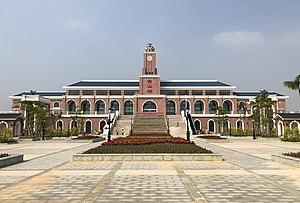
Taishan est une ville-district côtière de la province chinoise du Guangdong, placée sous la juridiction de la ville-préfecture de Jiangmen. On y parle le taishanais, dialecte du groupe de Siyi du cantonais. La capitale et ville principale est Taicheng.